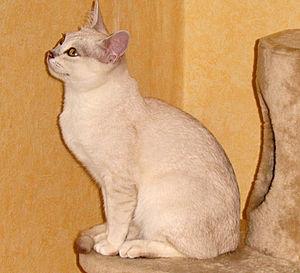
Le burmilla est une race de chats originaire d'Angleterre faisant partie du groupe des asians. Son développement commence durant les années 1980 à la suite d'un croisement fortuit entre une chatte burmese lilas et un persan chinchilla. Le burmilla est reconnu une dizaine d'années plus tard par deux registres d'élevage européens d'importance : le Governing Council of the Cat Fancy puis la Fédération internationale féline. Les registres américains reconnaissent la race à titre provisoire dans les années 2000. La race est d'effectifs moyens en Europe et se situe en milieu de tableau des races les plus populaires en France.